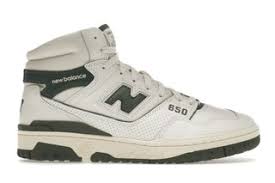
Label: Sneaker